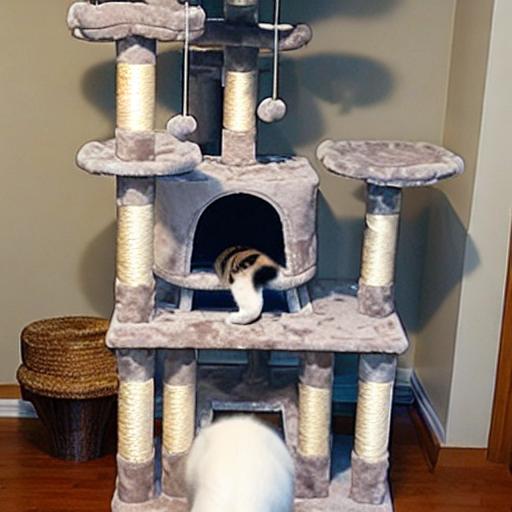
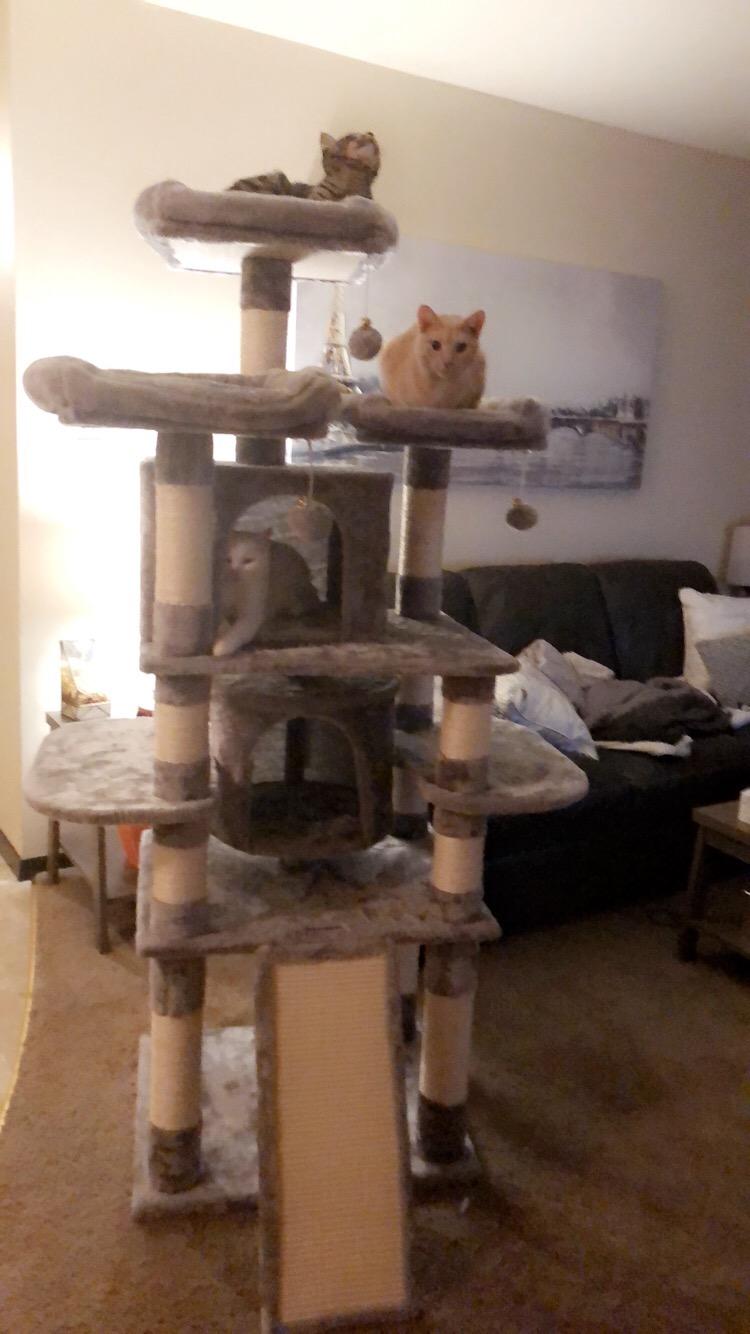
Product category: items_cat tree
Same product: no